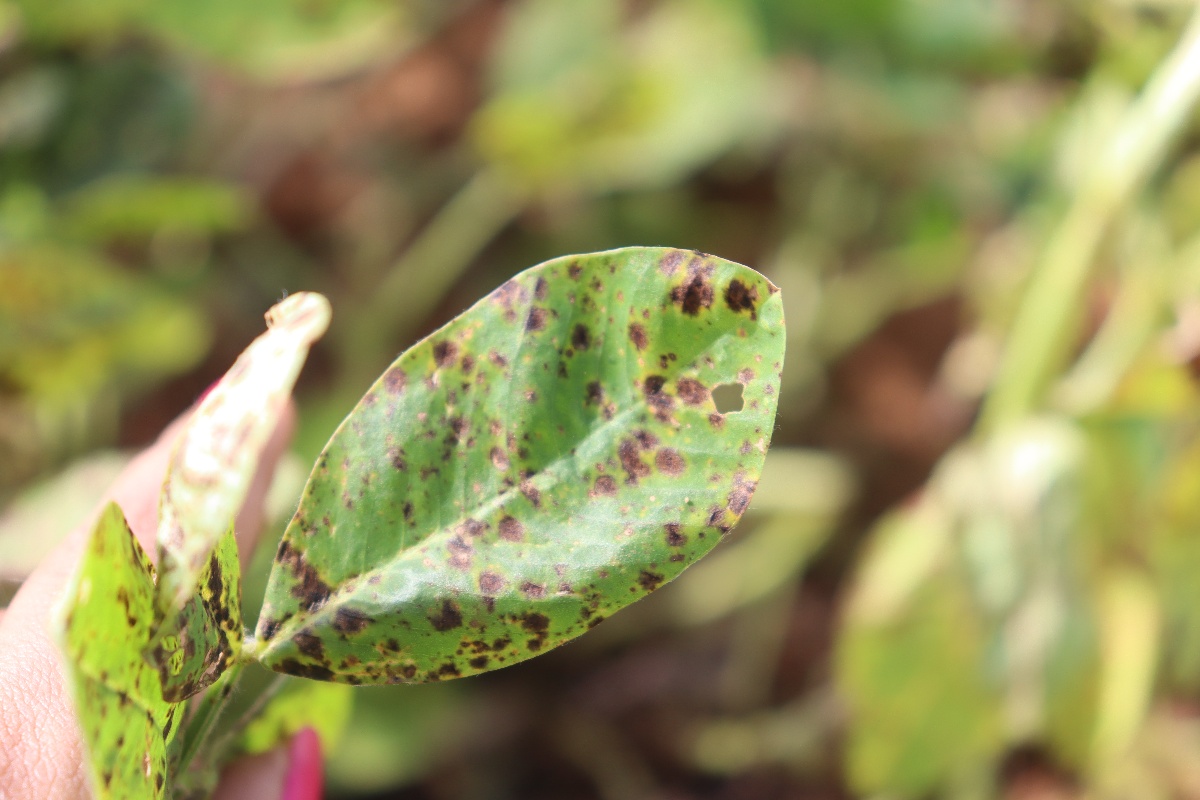
Label: late leaf spot